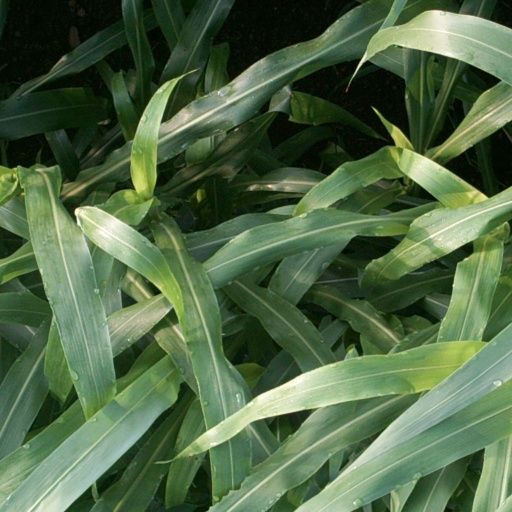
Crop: sorghum